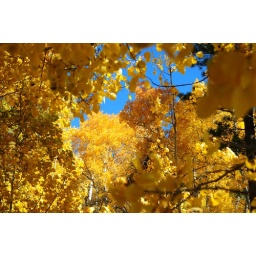
Golden Aspens against an autumn blue sky